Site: brandenburg
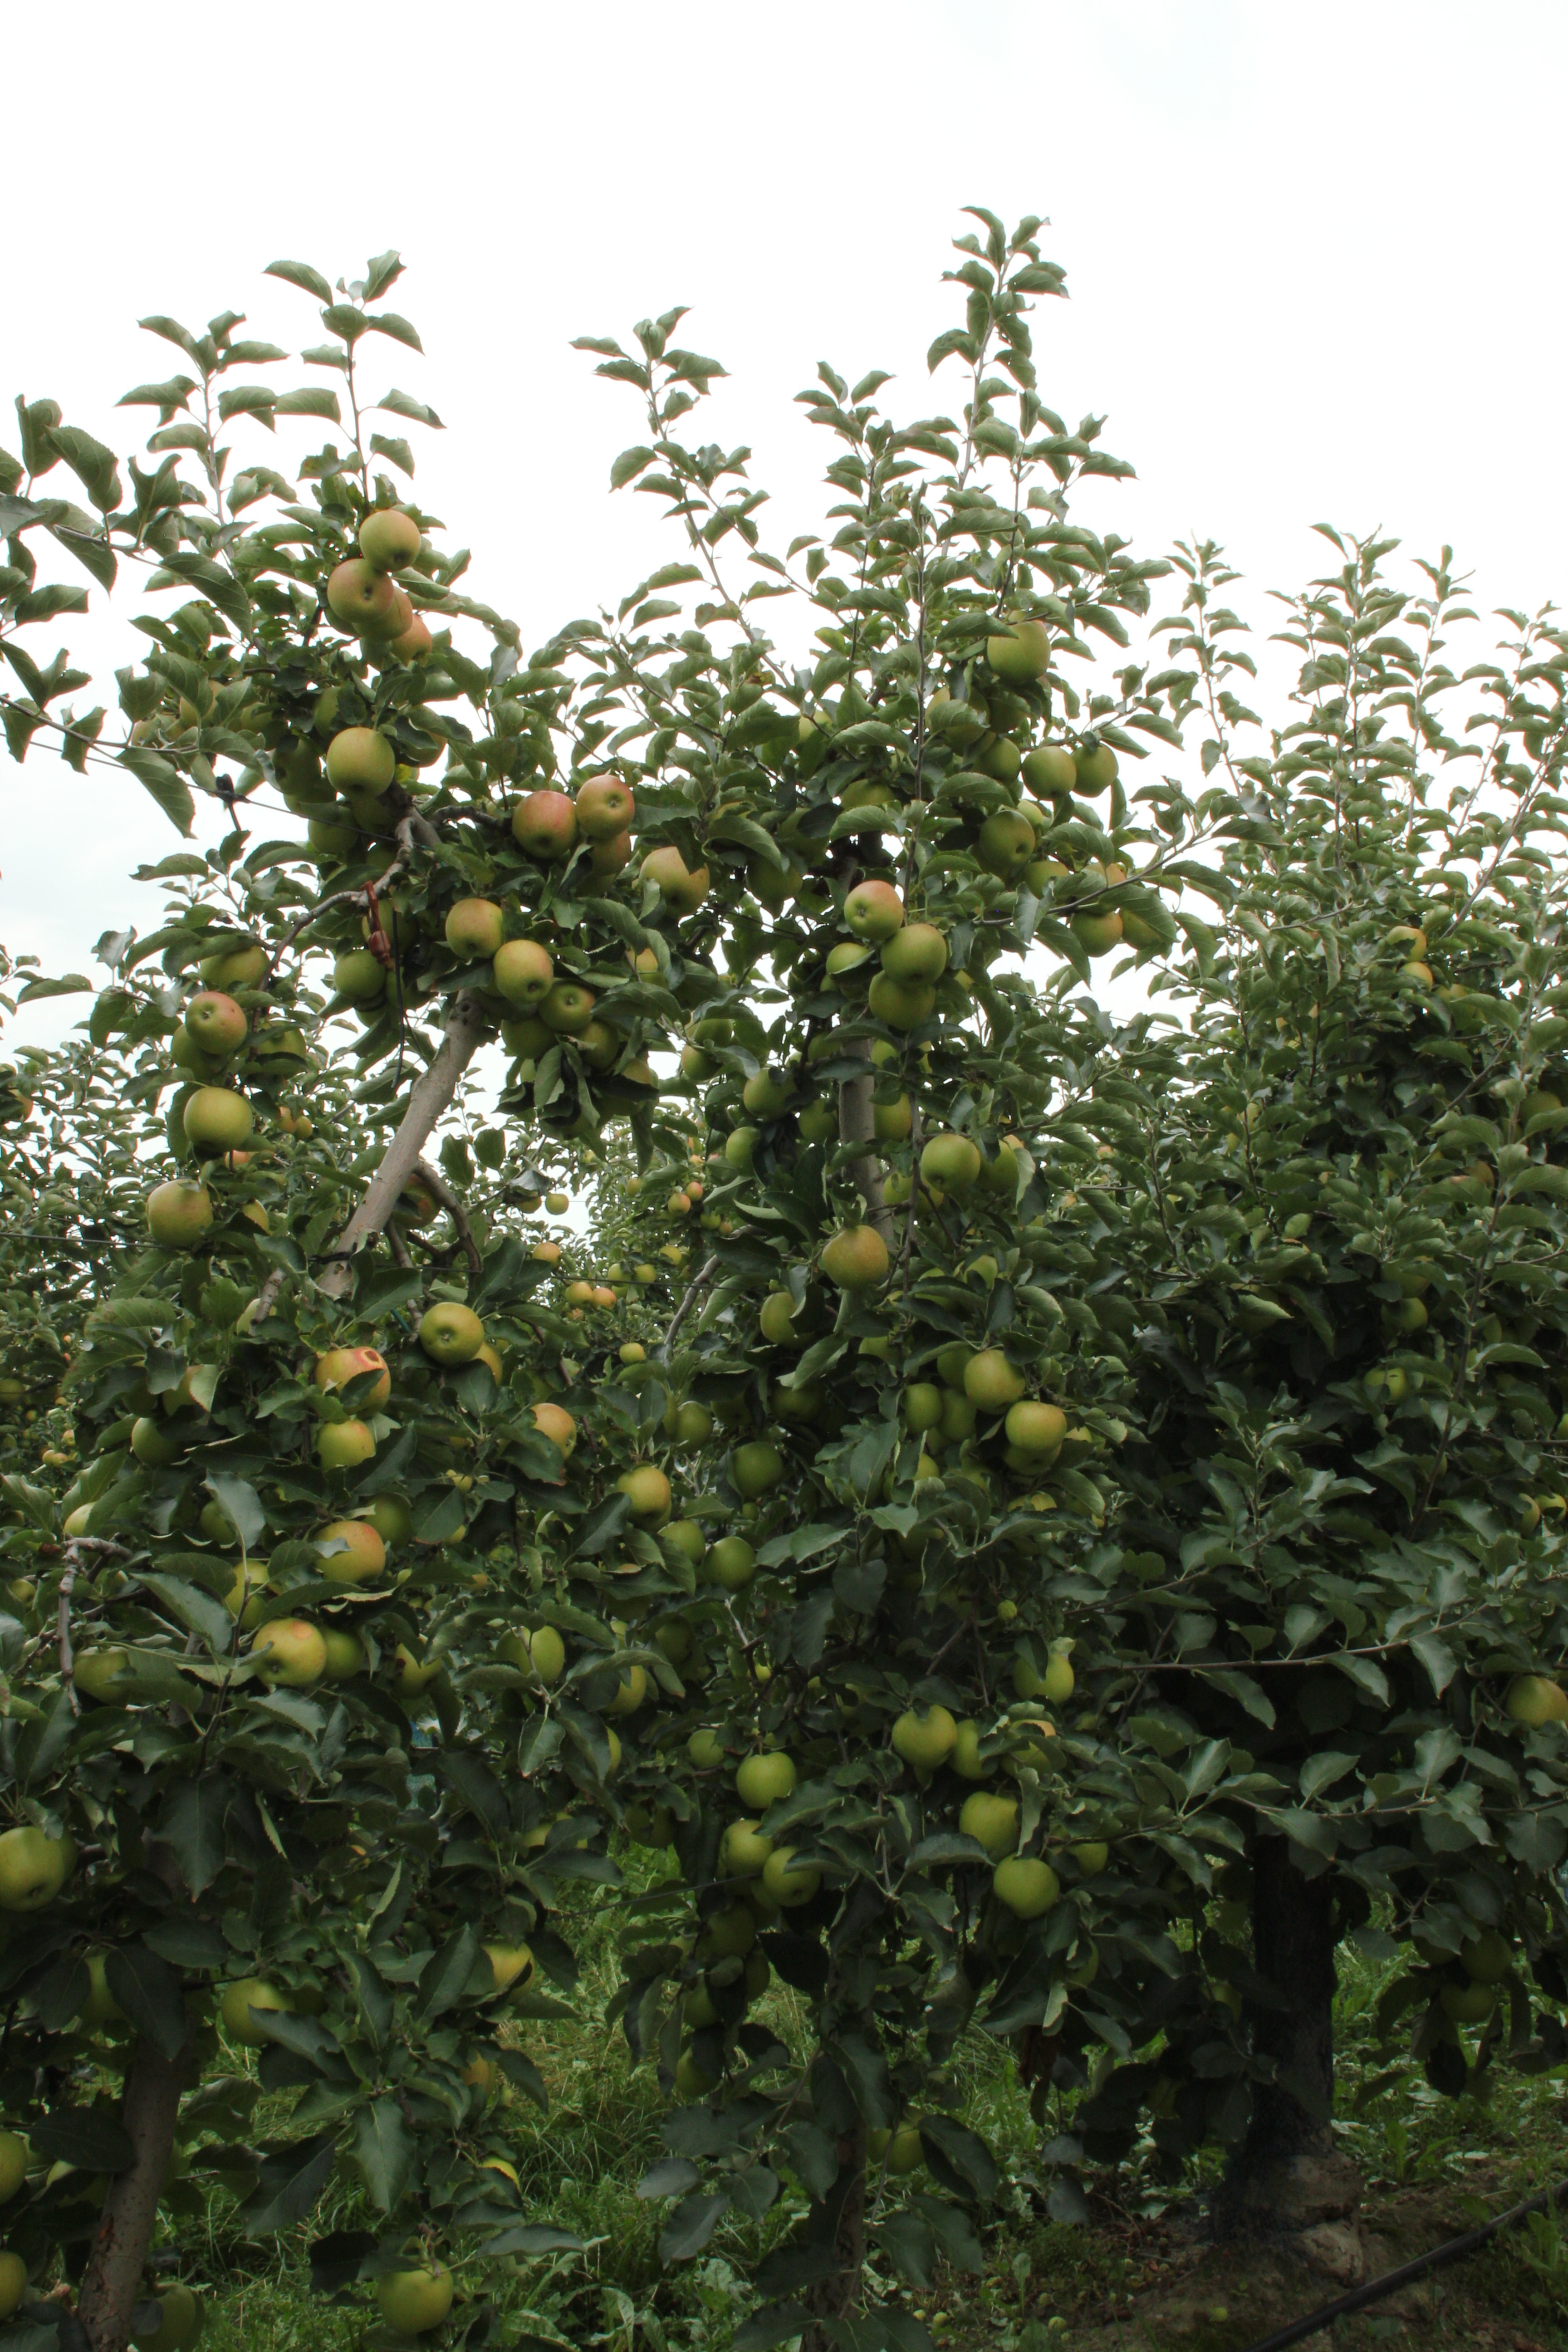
Growth stage (BBCH 87): Maturity of fruit and seed